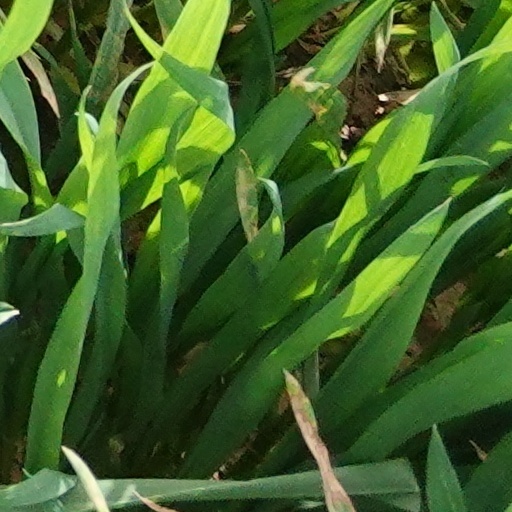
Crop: wheat